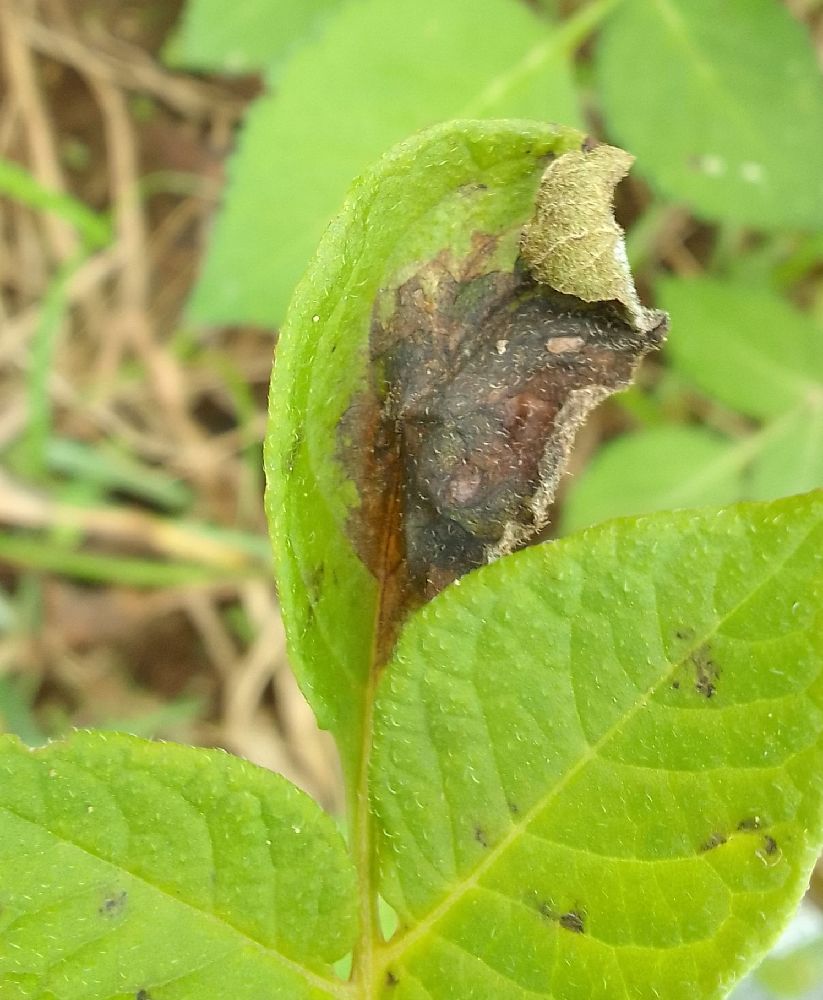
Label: Late blight